Deewar (TV series)

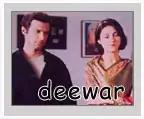

Deewar is an Indian television series that aired on DD National channel. The series was also shown on TV Asia channel in the United States.